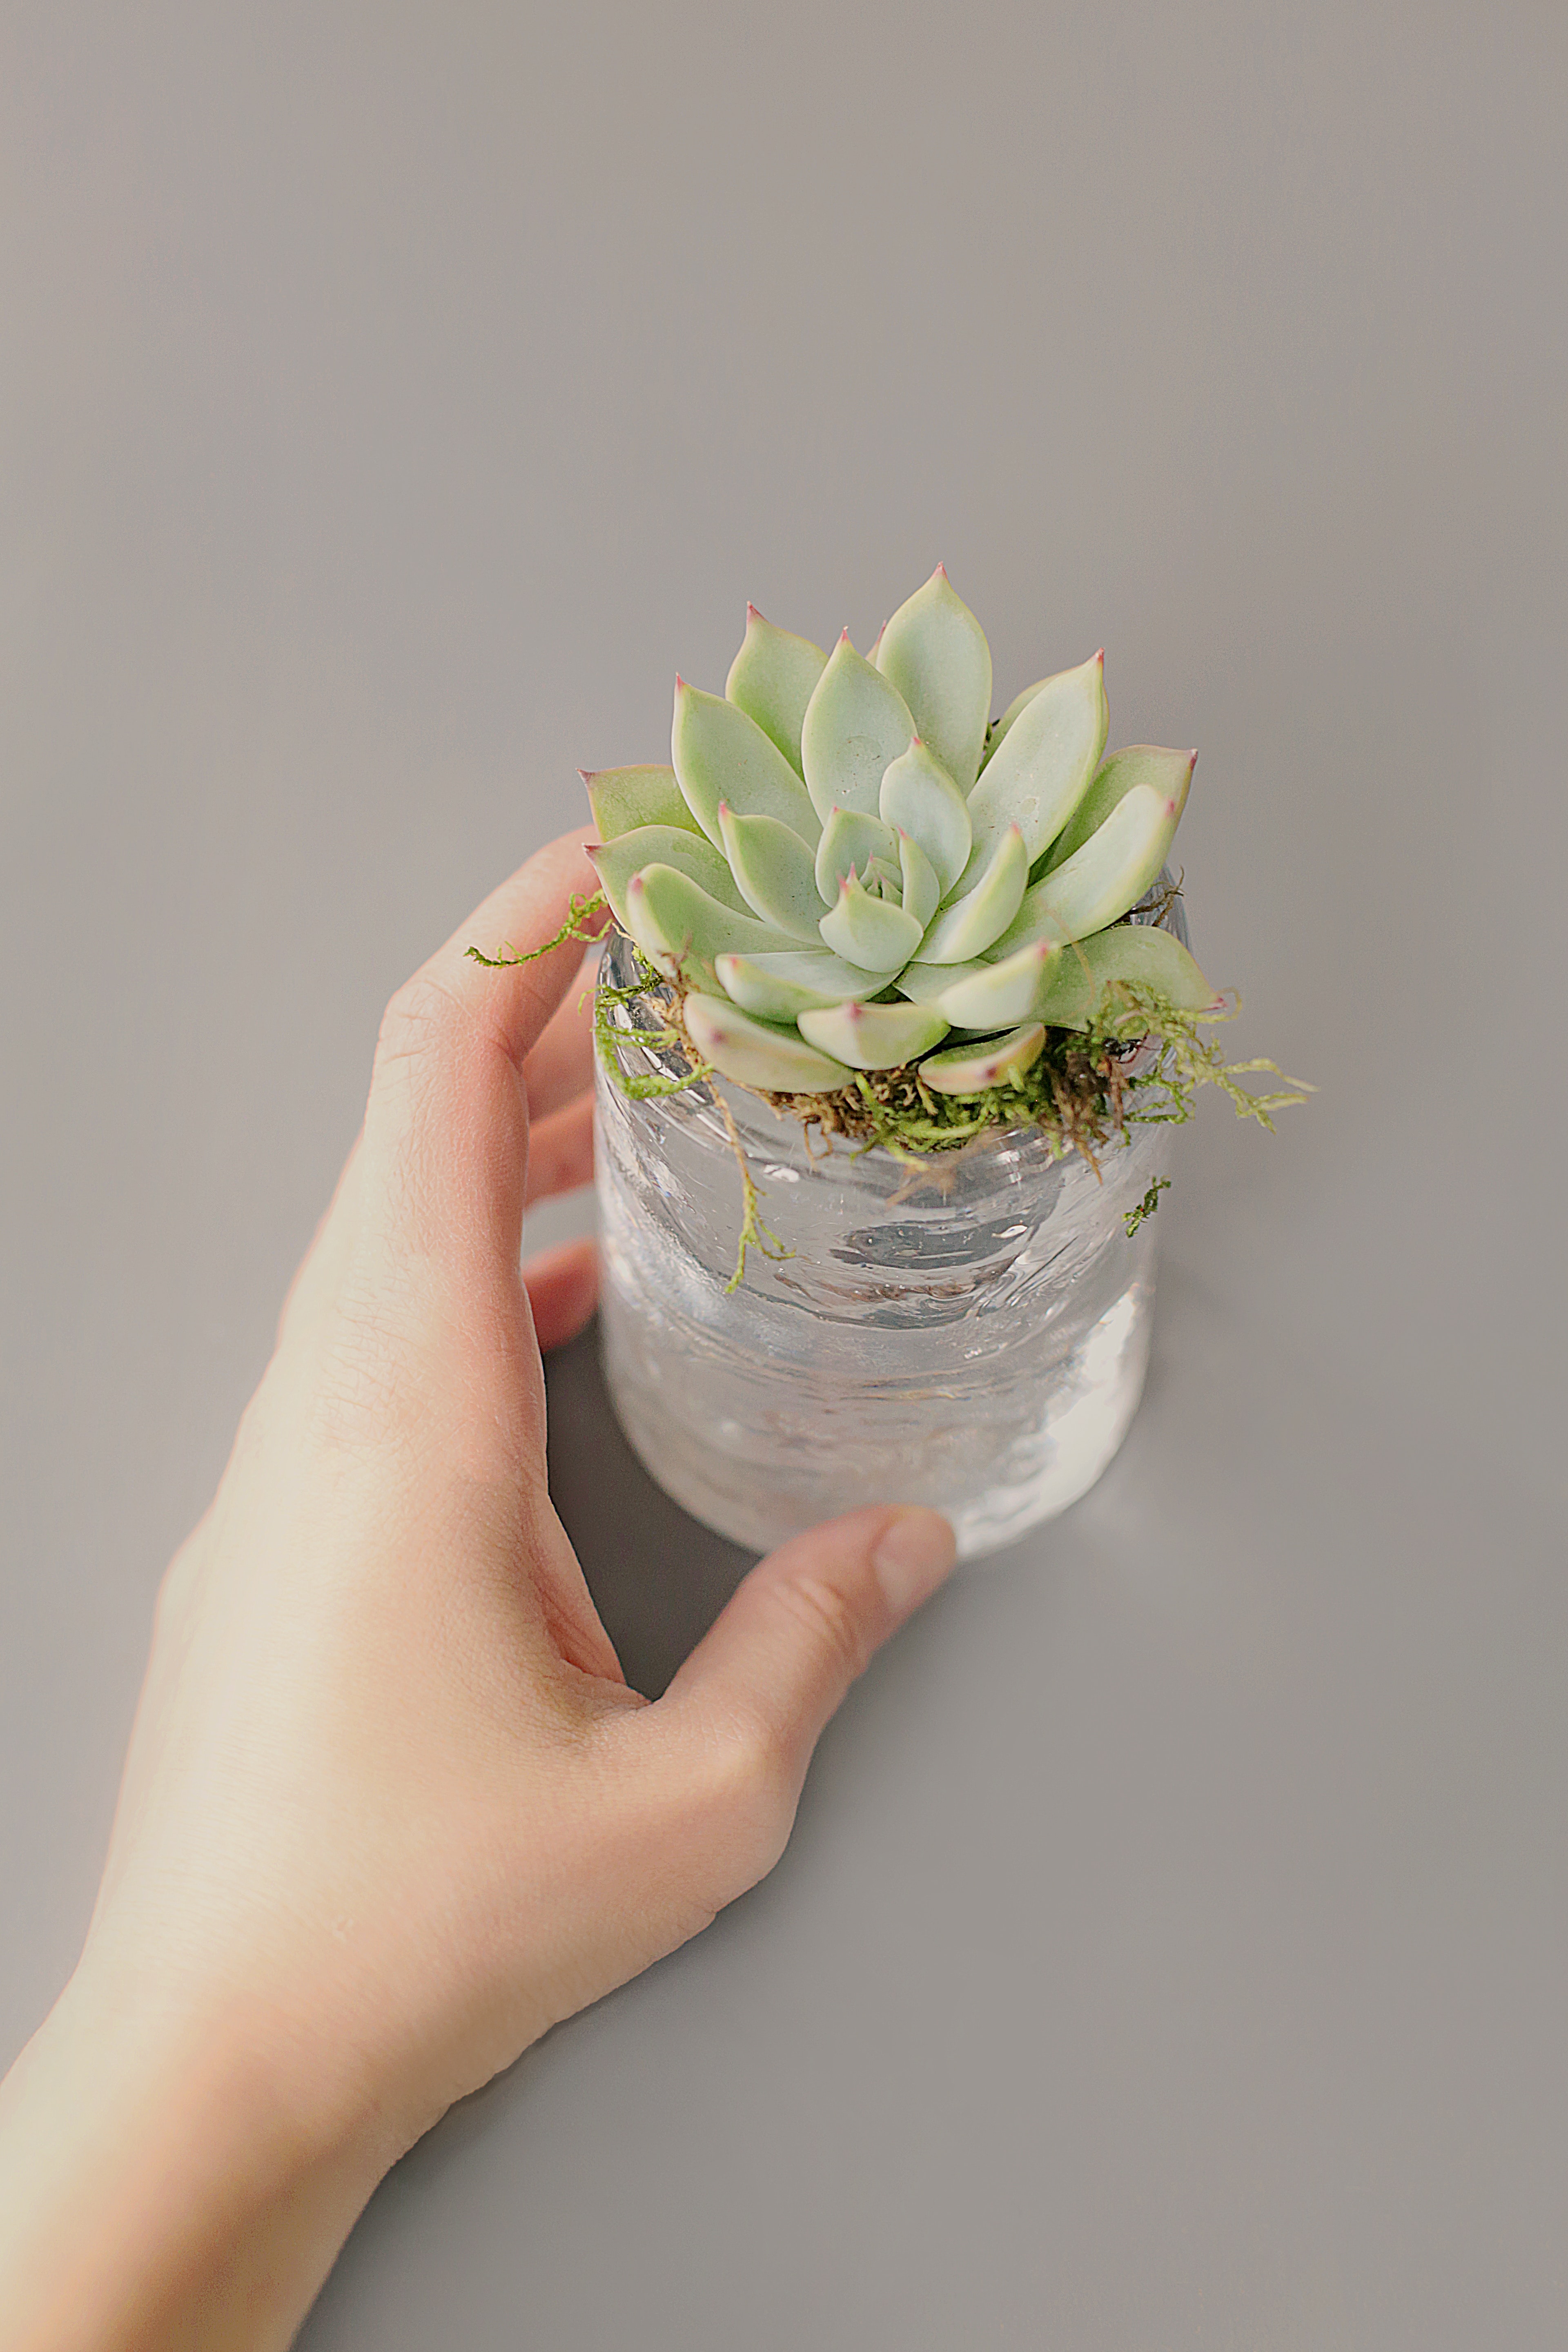
flowerpot, echeveria, houseplant, flower, plant, leaf, hand, white mexican rose, succulent plant, finger, floral design, stonecrop family, agave, perennial plant, vase